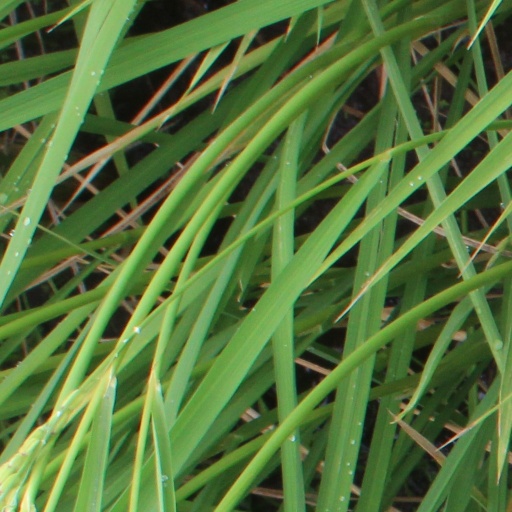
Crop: rice